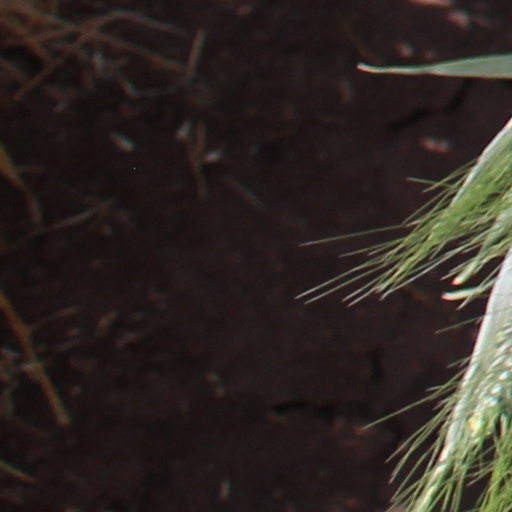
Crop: wheat